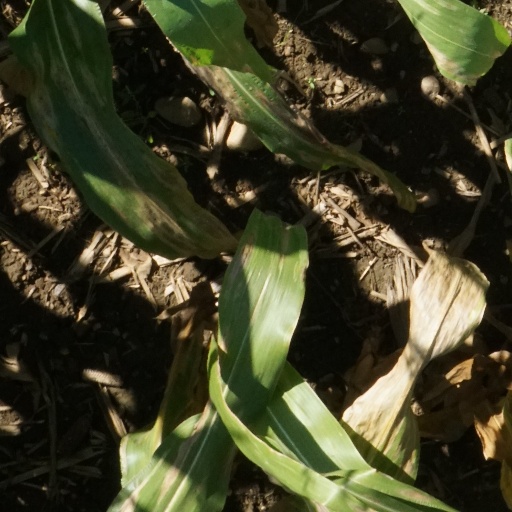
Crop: maize; corn